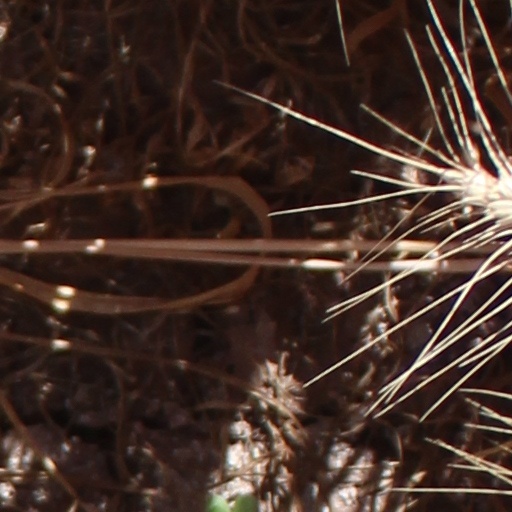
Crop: wheat